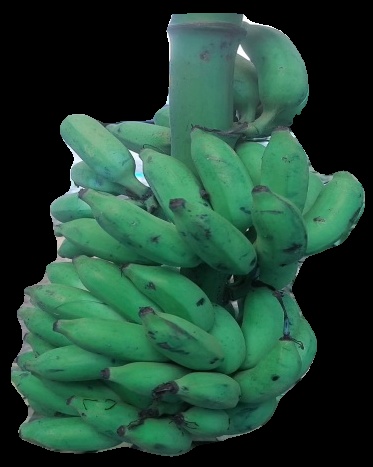
Variety: elakki-bale
Grade: grade3